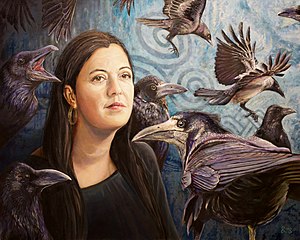
Mette Finderup
Portræt af Mette Finderup
Portræt af Mette Finderup
Foto af Portrætmaleriet #8E, (Mette Finderup), Akryl og olie på lærred 100x80cm, 2018, anders dyhr.
Mette Finderup er en dansk forfatter, der skriver bøger i to genrer: fantasy og humoristiske bøger til børn og unge.